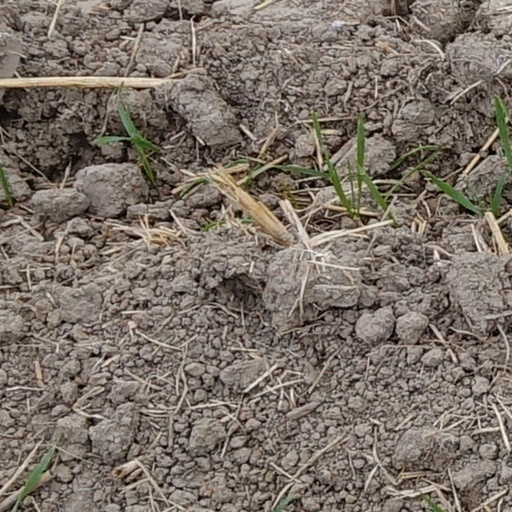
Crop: wheat